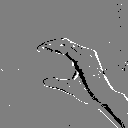
ASL letter: c